Hell's Hinges

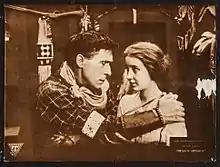
Hell's Hinges lobby card

The production companies were Kay-Bee Pictures and New York Motion Picture.